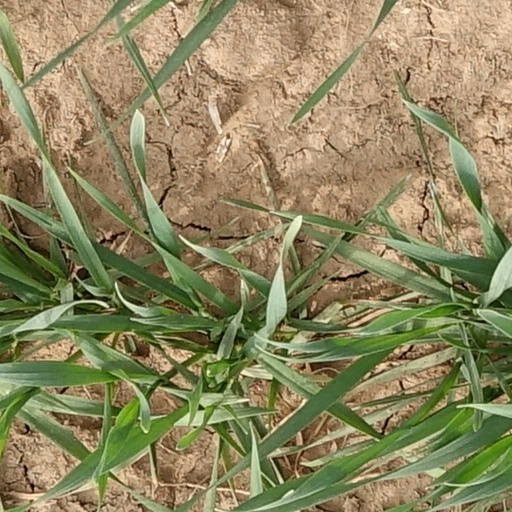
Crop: wheat